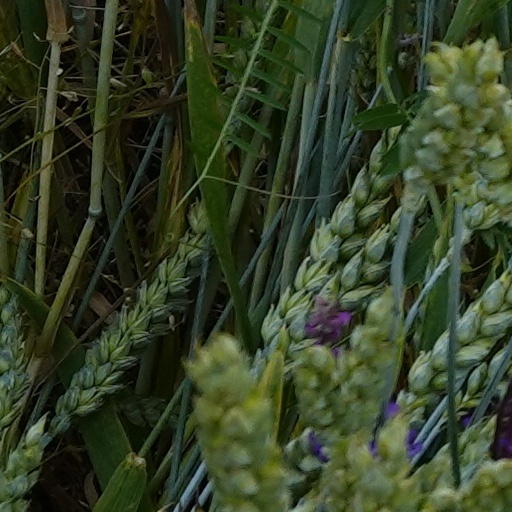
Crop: wheat